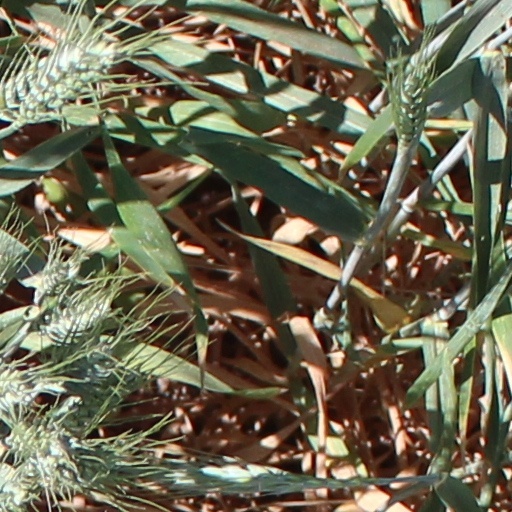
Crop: wheat